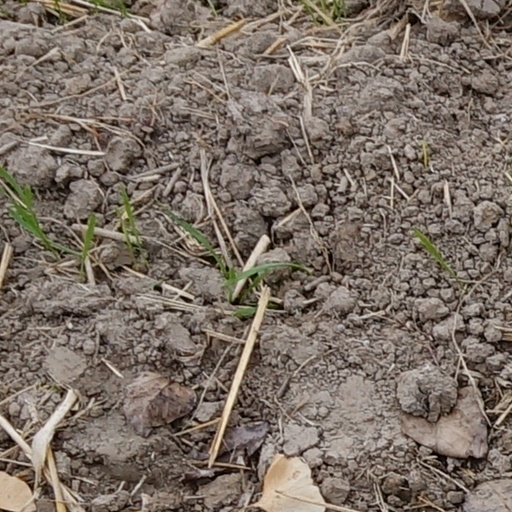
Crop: wheat